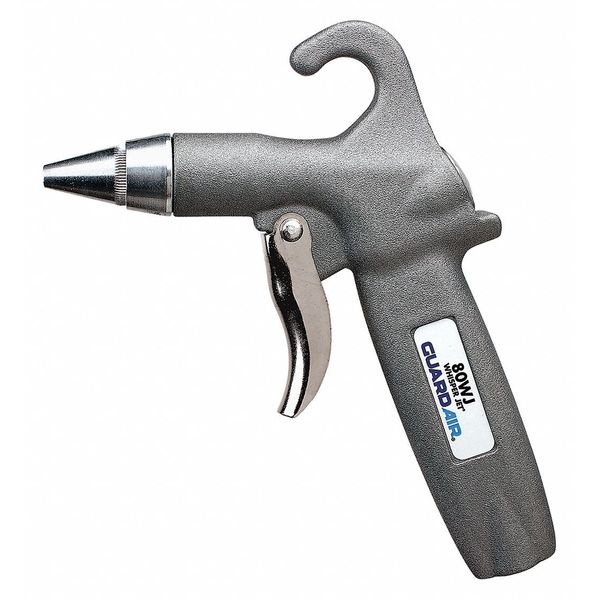
Pistol Grip Air Gun
Brand: Guardair
Air Gun, Pistol-Grip, Number of Nozzles Included 1, Nozzle Length 1 1/2 in, Nozzle Tip Material Aluminum, Nozzle Angle Straight, Nozzle Features Conical Tip Prevents Nozzle Blockage, Noise Reducing, Superior Thrust, Nozzle Safety, Whisper Jet, Air Flow Pattern Focused, Sound Level 93 dB, OSHA Pressure Compliant Yes, Output Thrust 1.1 lbf, Body Material Aluminum, Air Inlet Size 1/4 in, Air Inlet Gender Female, Air Inlet Type NPT graingerSKU: 1RF89, mscSKU: 48778815, zoro_no: G3147785
Category: Hardware > Tools > Abrasive Blasters > Pressure Blasters